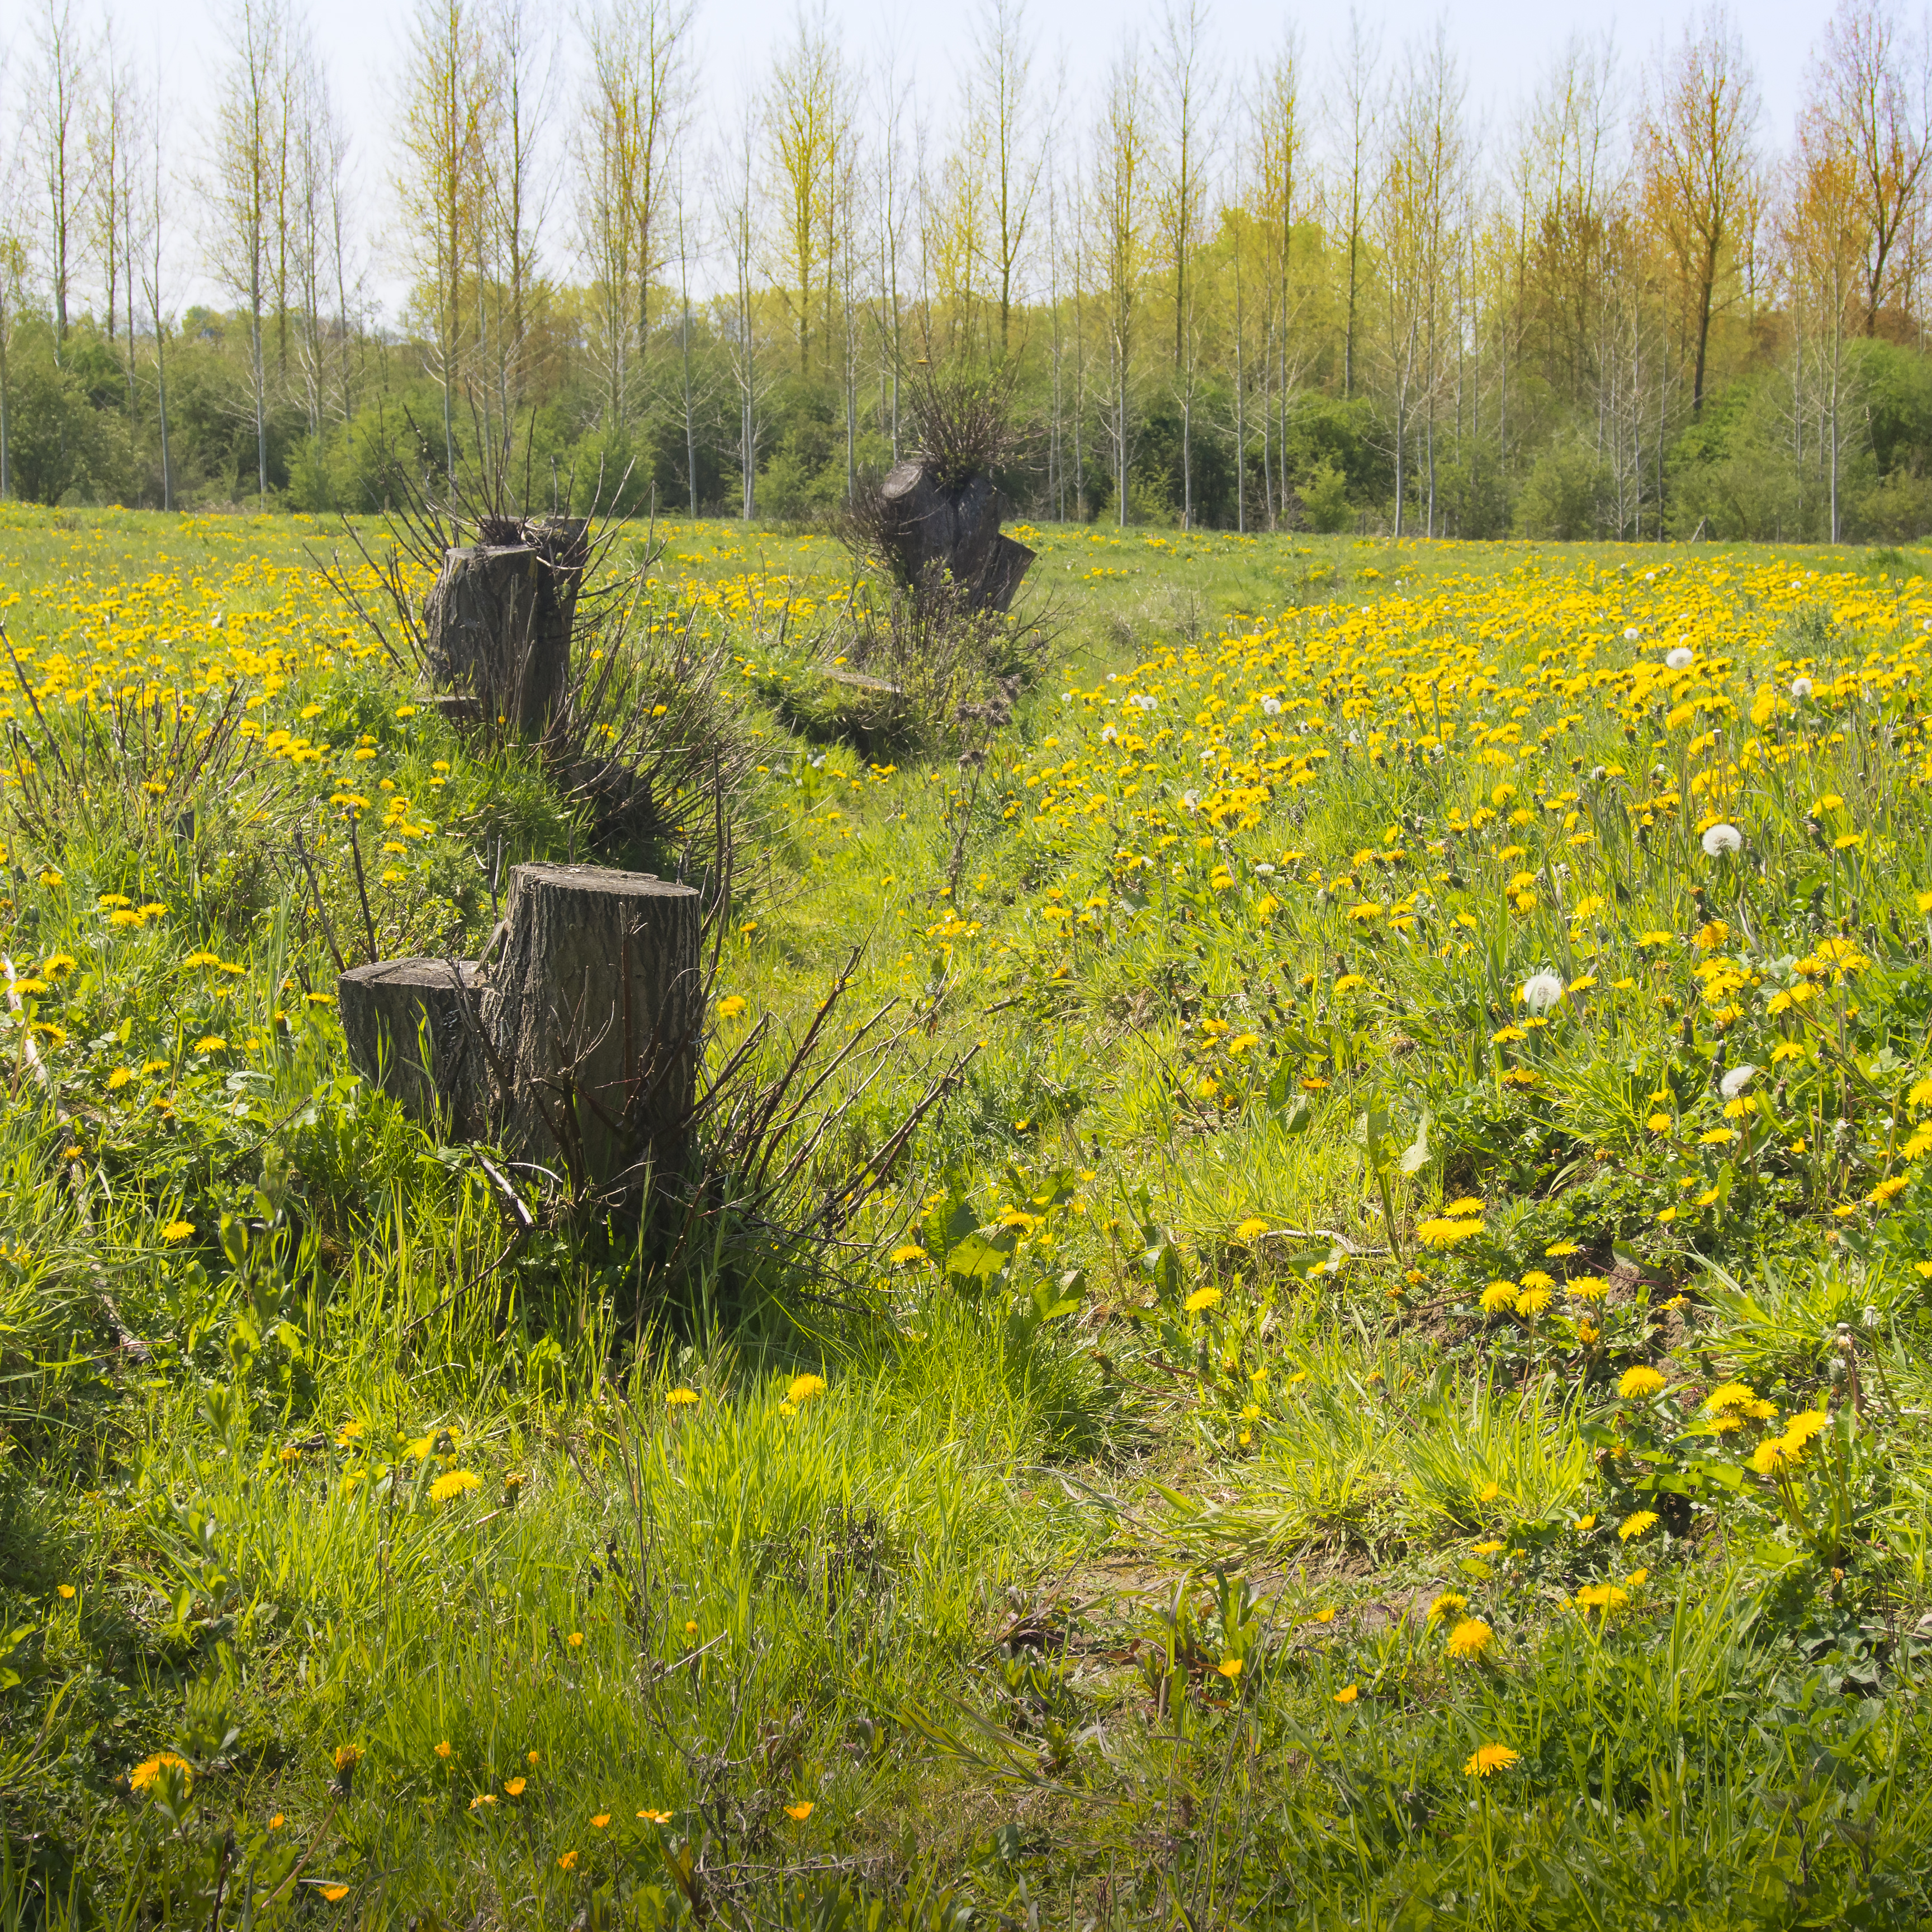
landscape, tree, nature, grass, plant, field, meadow, dandelion, prairie, leaf, flower, color, pasture, autumn, yellow, flora, wildflower, grassland, shrub, treestump, taraxacum, wetland, woodland, habitat, ecosystem, hesbania, rural area, boomstronk, mettekoven, flowering plant, natural environment, grass family, land plant